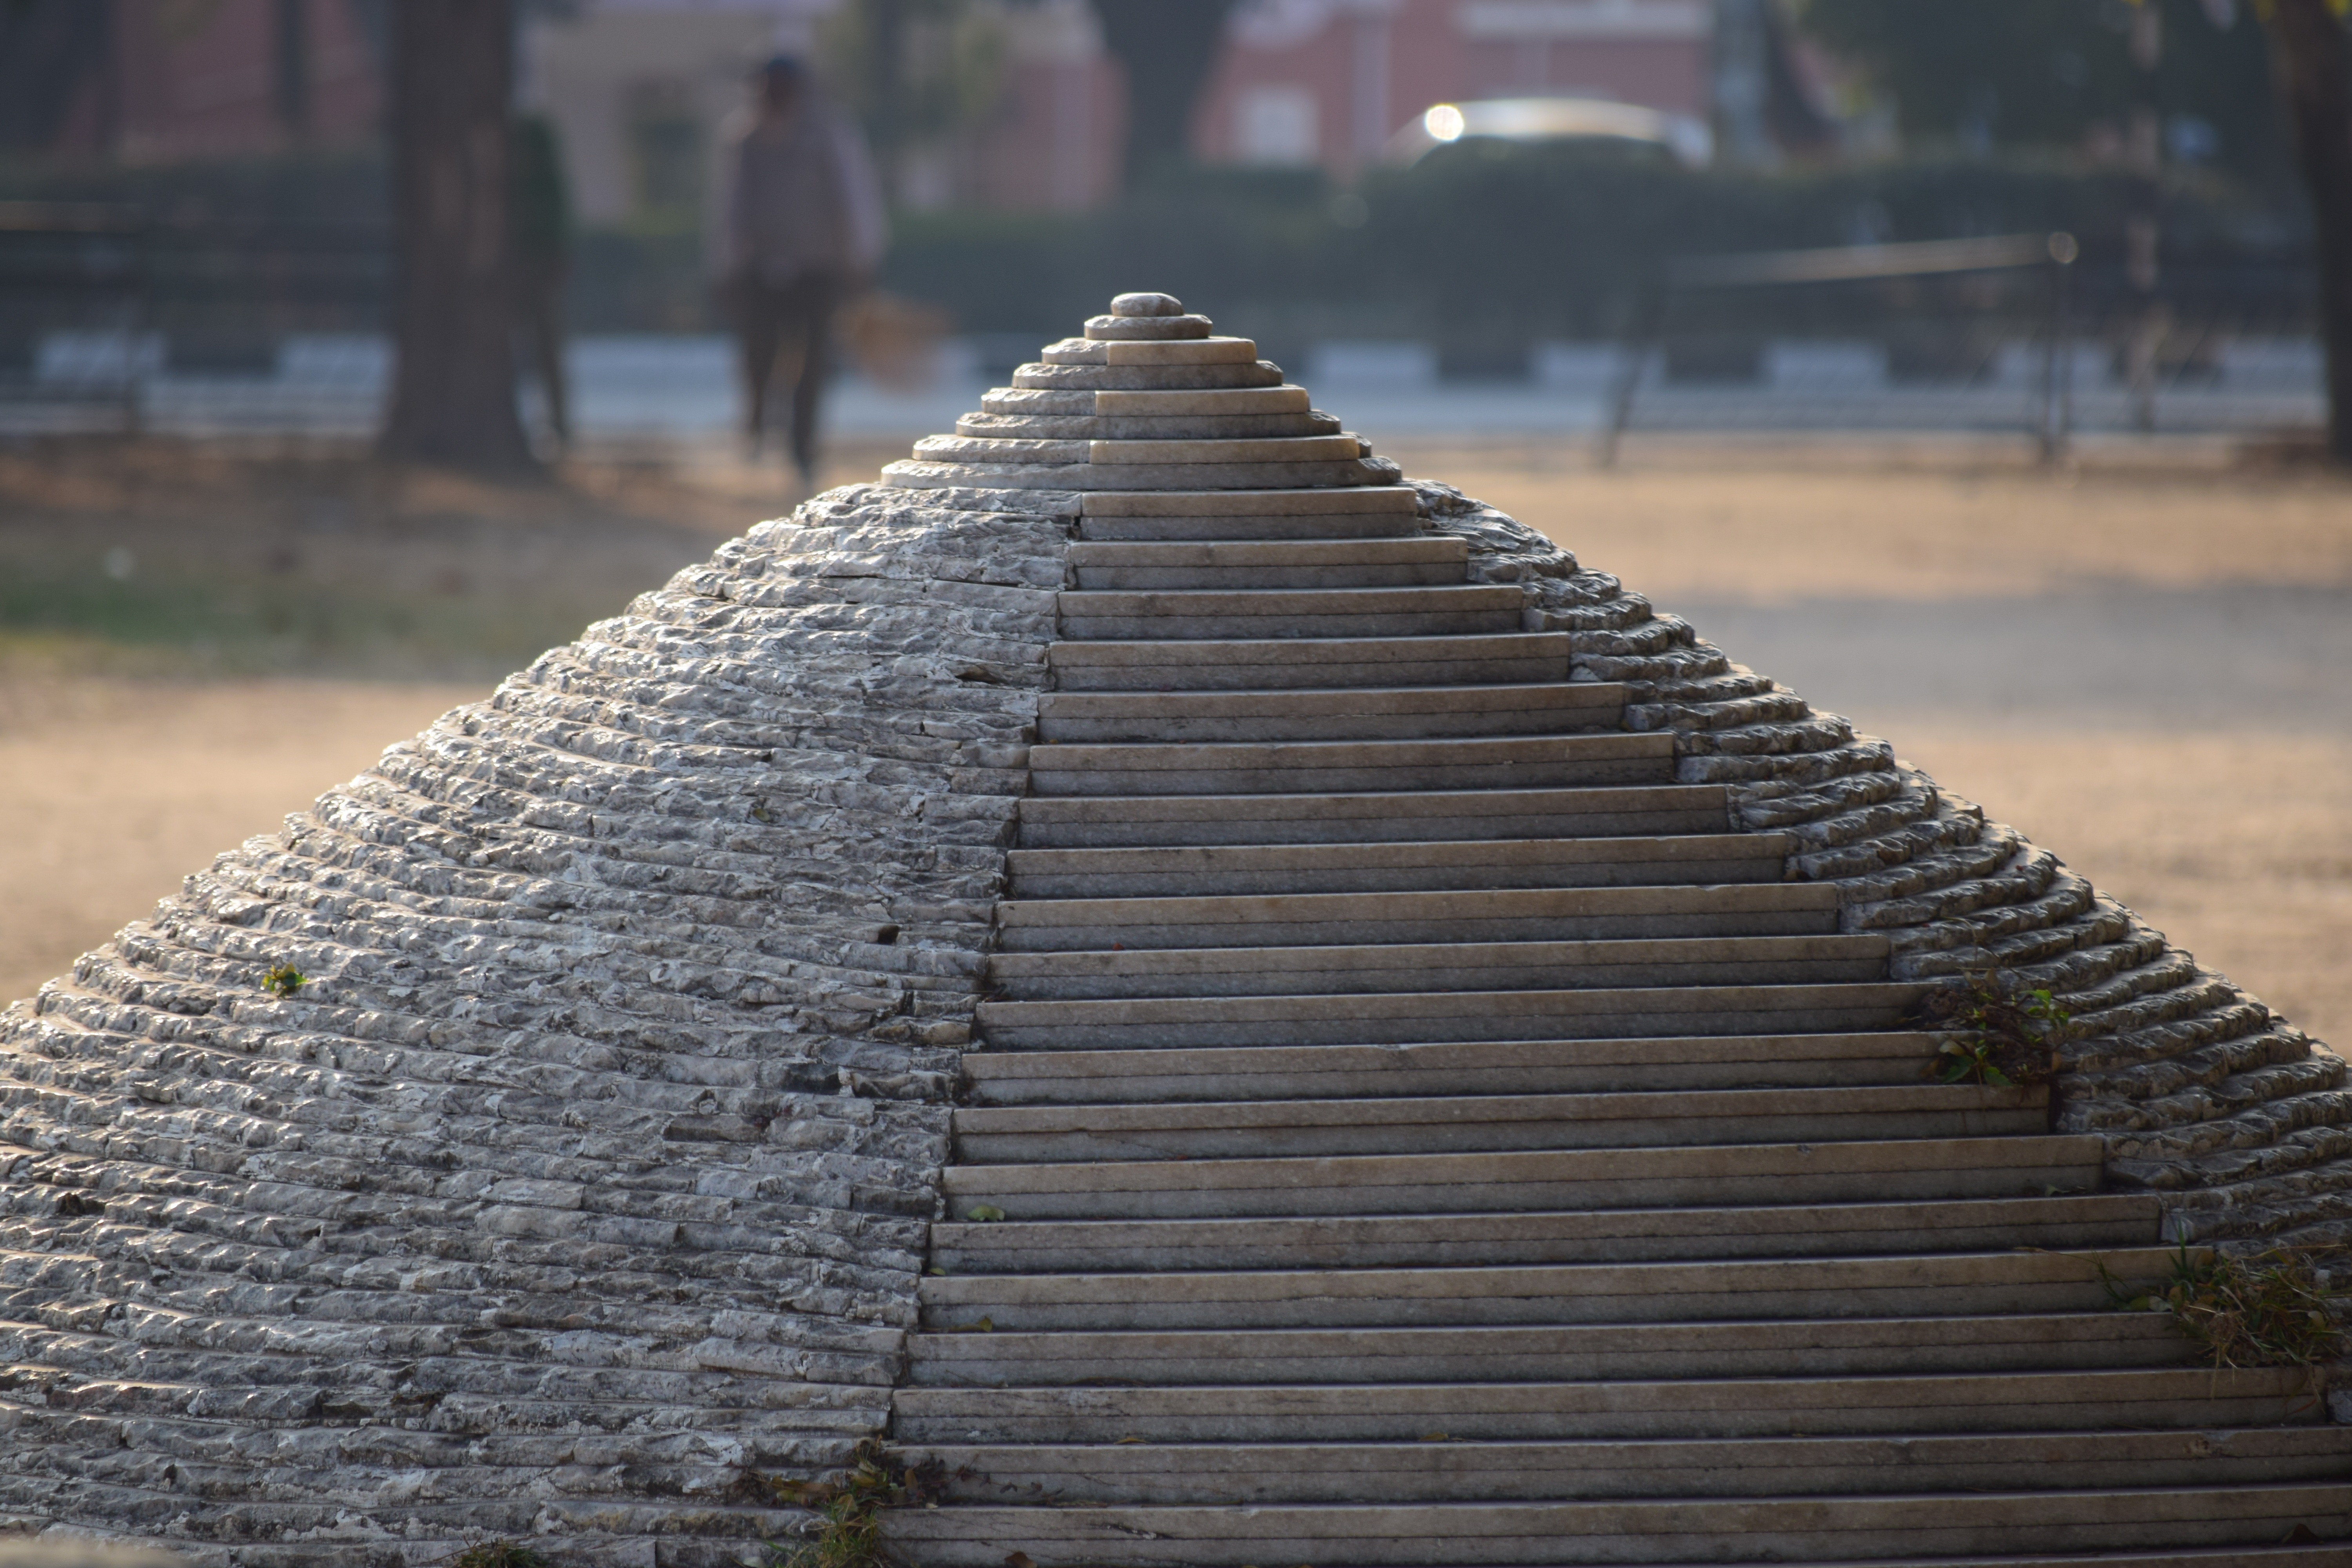
group, glass, monument, male, young, microphone, drink, friendship, leisure, smiling, beer, men, friends, happy, temple, party, archaeological site, ancient history